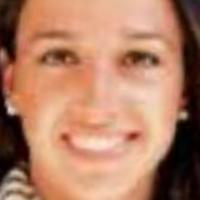
Age group: age 21-30